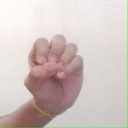
अक्षर: उ